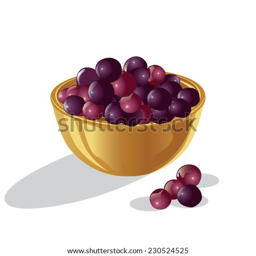
illustration of grapes in a bowl